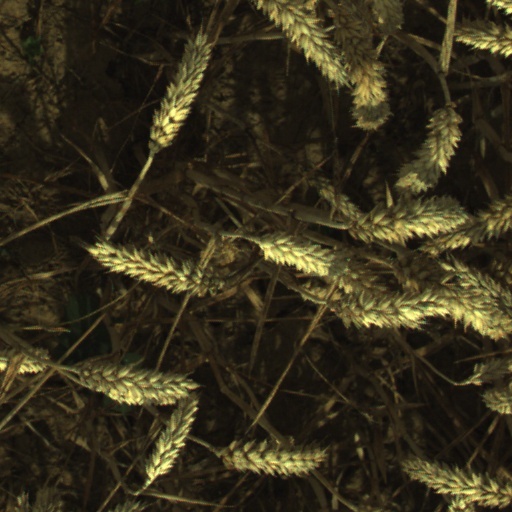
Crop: wheat